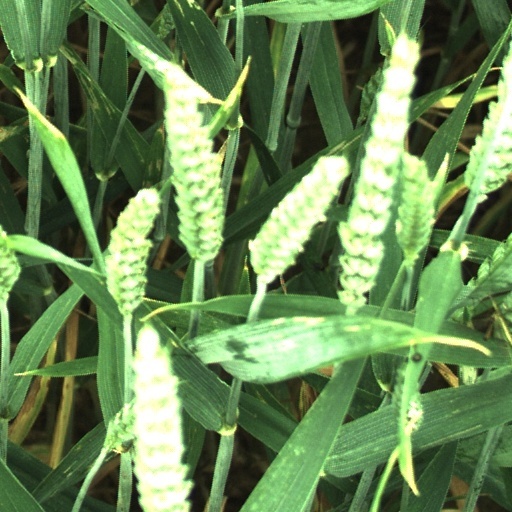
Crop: wheat